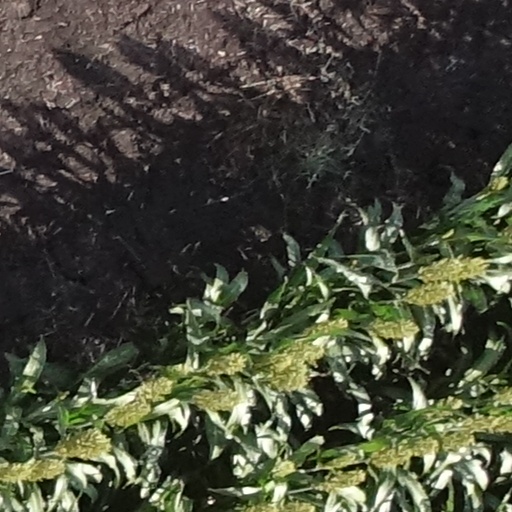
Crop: sorghum